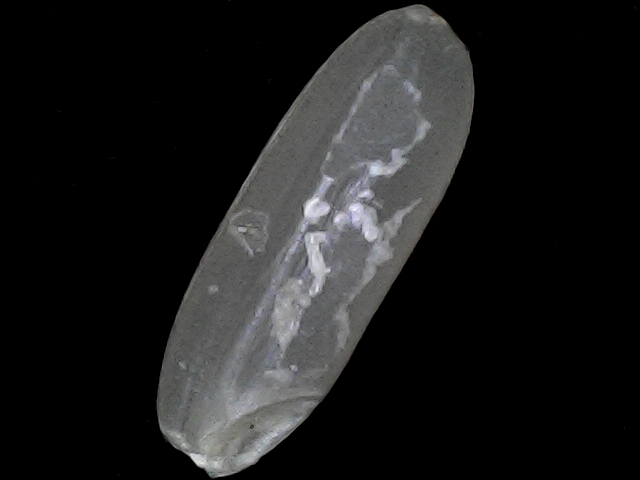
Rice variety: BRRI67